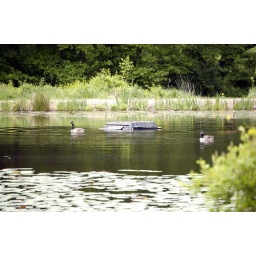
Canada Geese (Branta canadensis) swimming in a lake in the park